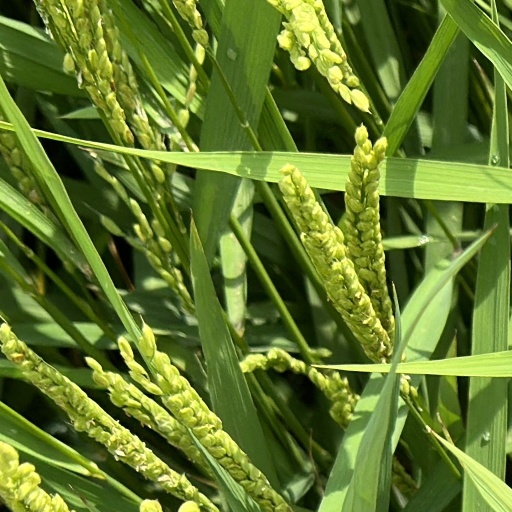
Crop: rice